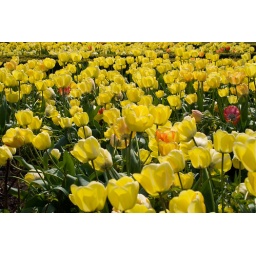
One area of Penshurst Place was planted out with beds of yellow tulips. They looked fantastic in such numbers.